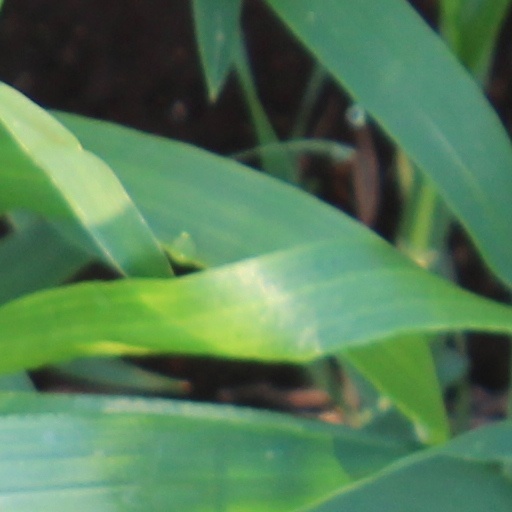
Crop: wheat